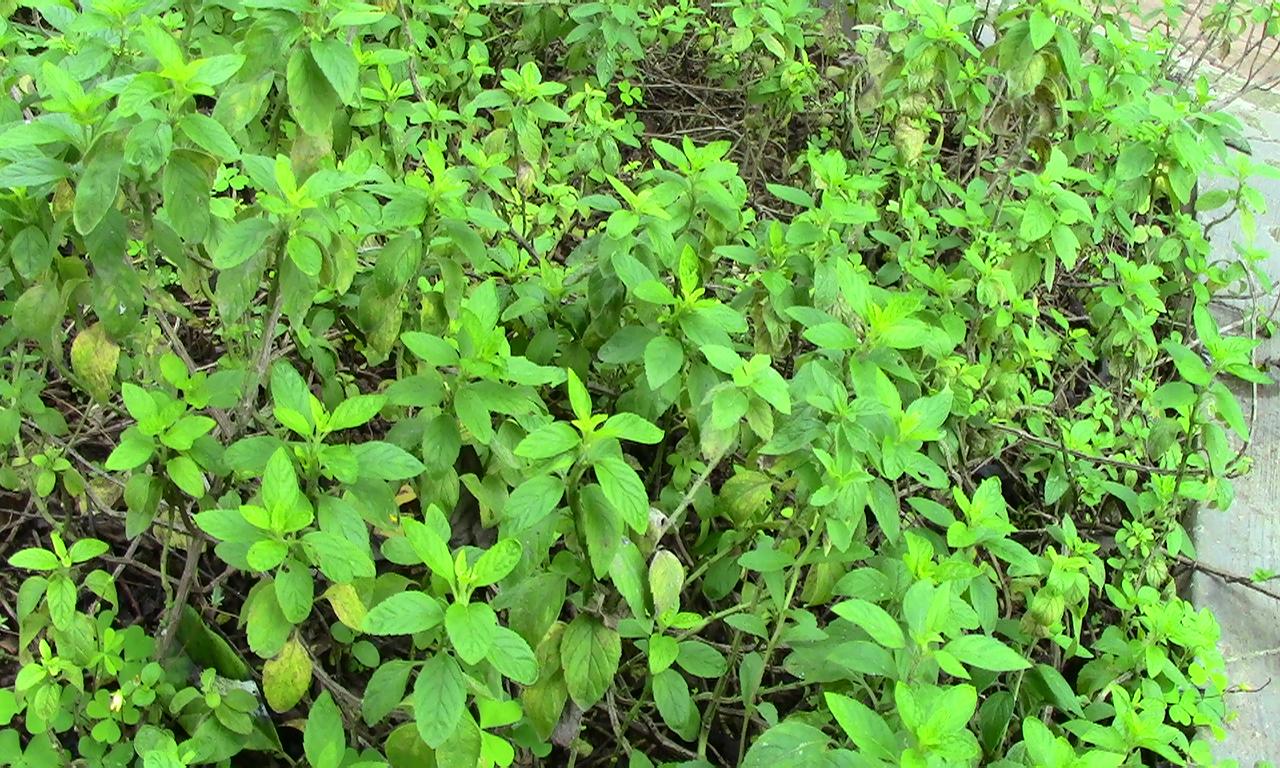
Label: Sunlight